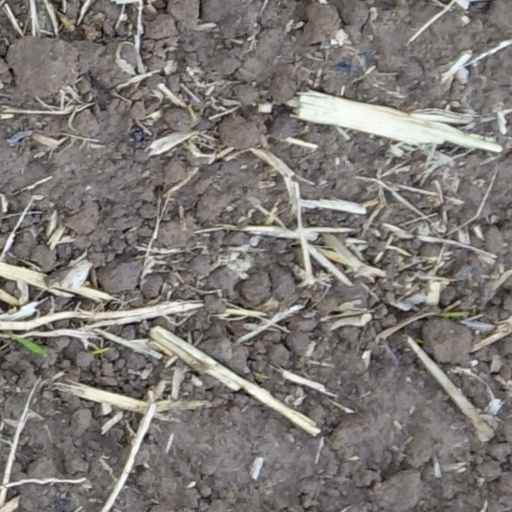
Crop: wheat